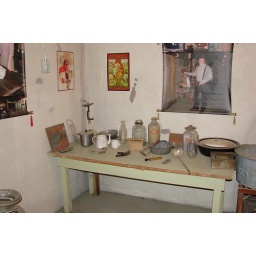
Gus led us to the office that had a table in the corner, and filing cabinets in the other.